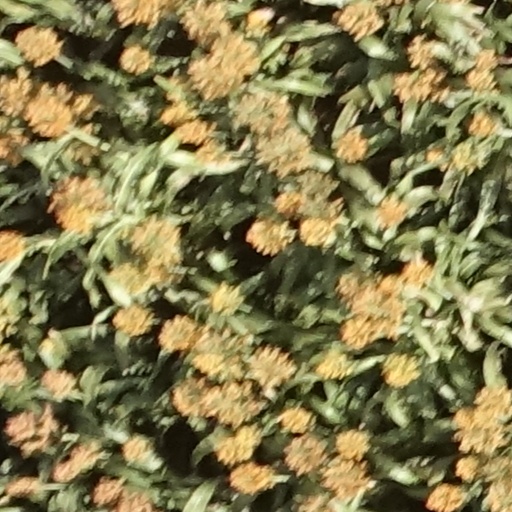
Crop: sorghum